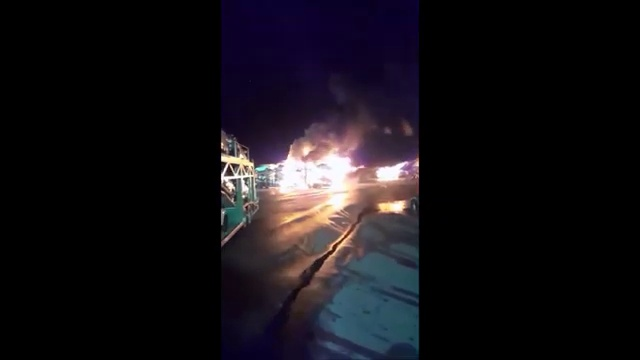
Fire: yes
Smoke: yes